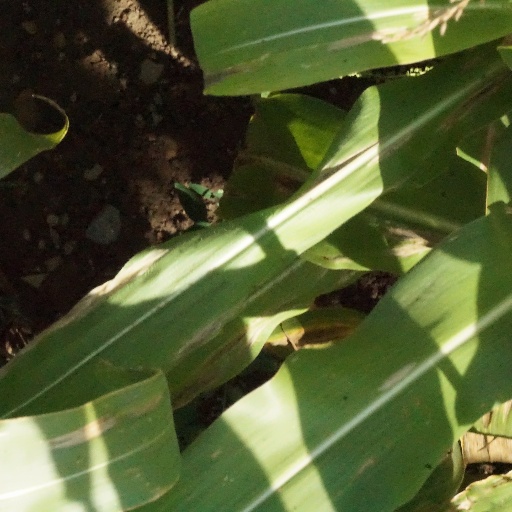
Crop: maize; corn